The Rains Came

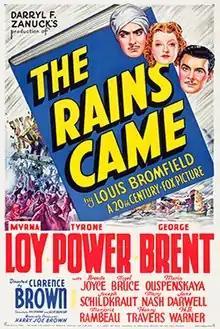
theatrical release poster

The Rains Came is a 1939 20th Century Fox film based on an American novel by Louis Bromfield (published in June 1937 by Harper & Brothers). The film was directed by Clarence Brown and stars Myrna Loy, Tyrone Power, George Brent, Brenda Joyce, Nigel Bruce, and Maria Ouspenskaya.